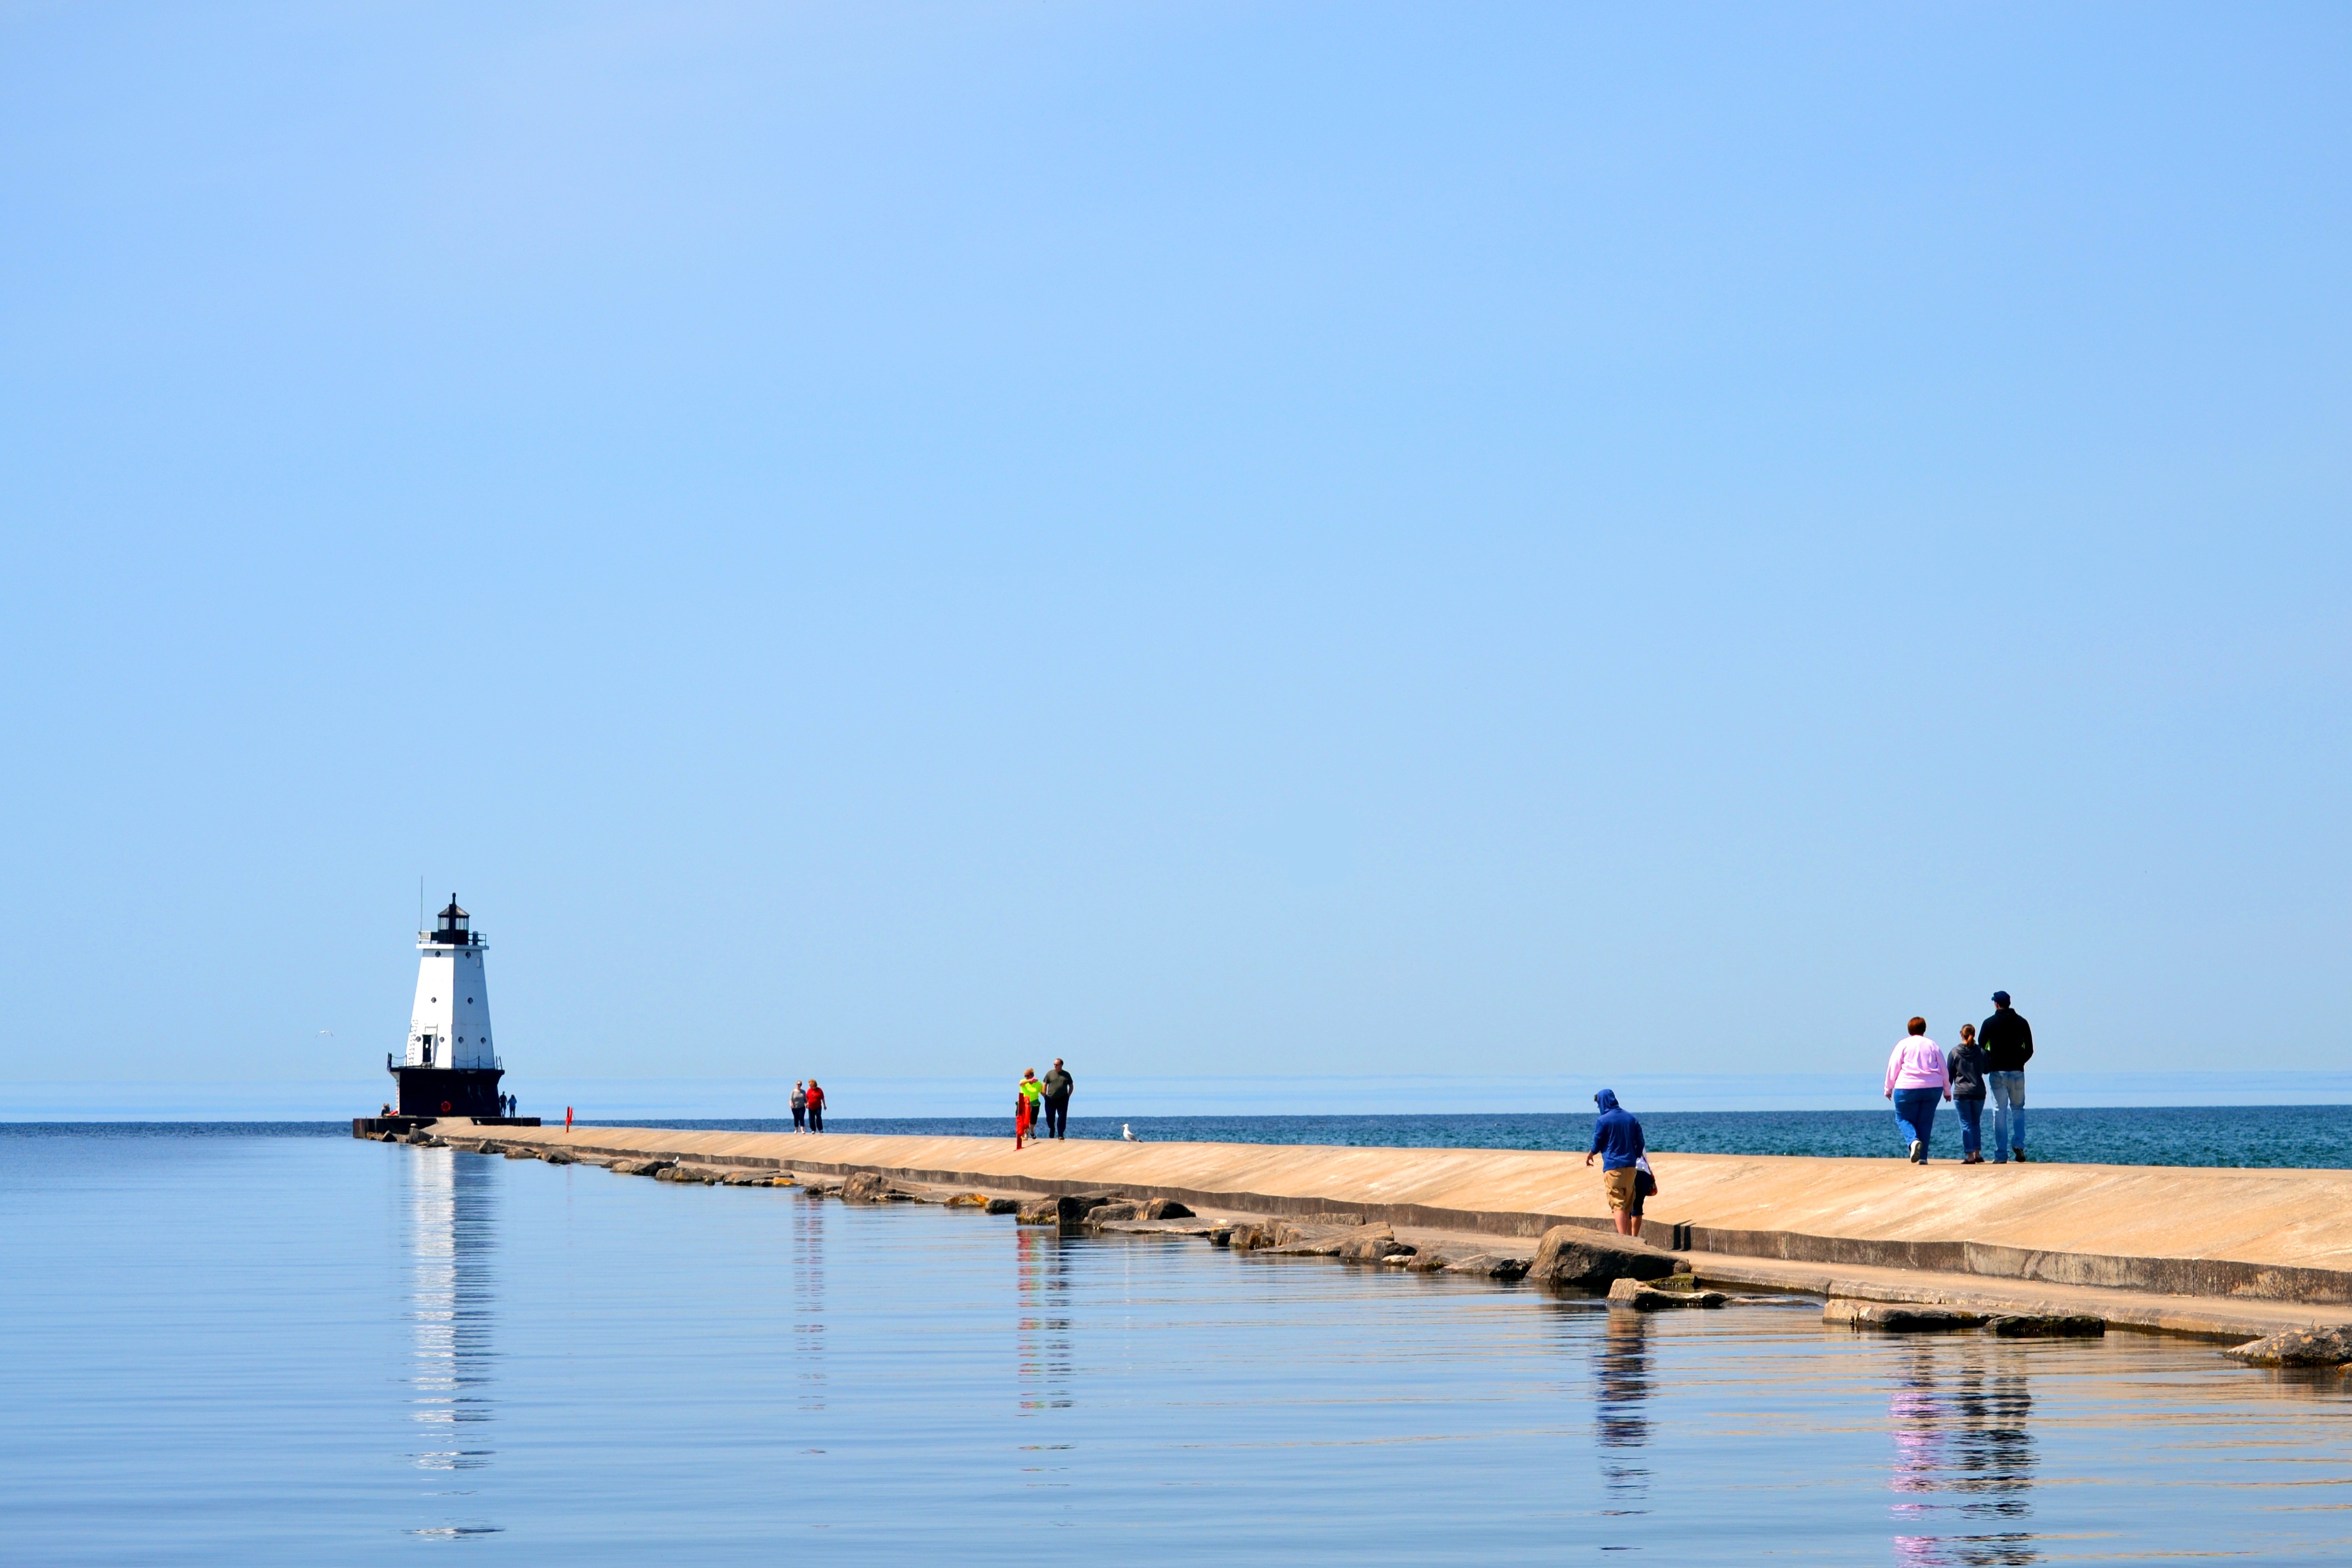
beach, sea, coast, water, ocean, horizon, lighthouse, boardwalk, shore, lake, pier, summer, vacation, tourist, vehicle, tower, bay, historic, tourism, boating, seasonal, public, michigan, ludington